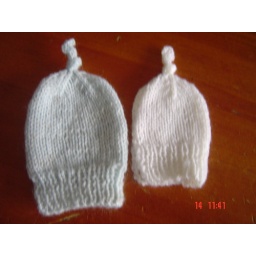
The white one is made in 3ply and the pale blue in 4ply.